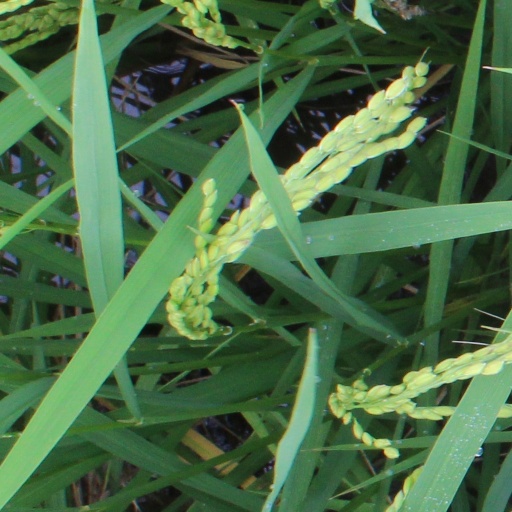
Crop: rice